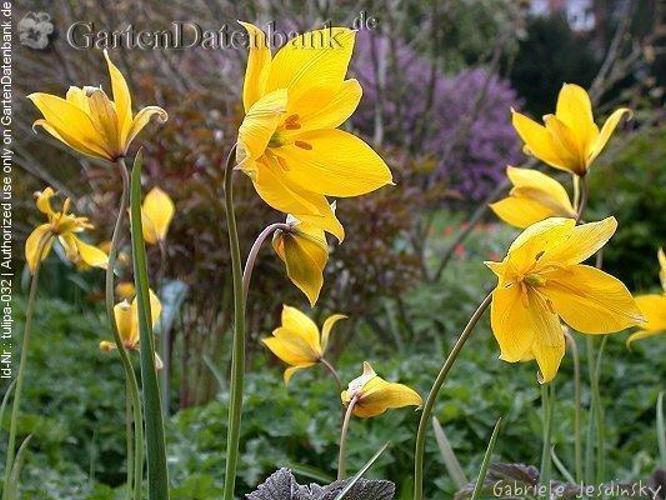
Flower: Tulip